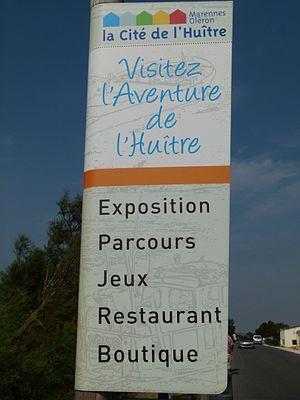
Panneau de la Cité de l'Huître à Marennes (Charente-Maritime).
La Cité de l'Huître est un espace muséographique et un centre d'interprétation de l'ostréiculture situé dans la ville de Marennes en Charente-Maritime.